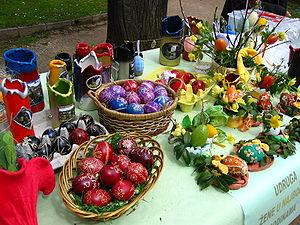
L'œuf de Pâques est une tradition païenne, qui consiste à décorer un œuf pour la fête de Pâques, ce dernier restant le plus souvent comestible. Traditionnellement, il s'agissait d'un œuf de poule cuit dur coloré. Aujourd'hui, il s'agit souvent d'un œuf en sucre ou en chocolat. En Belgique, comme en France, c'est un cadeau traditionnel offert le matin du dimanche de Pâques. Dans le quart nord-est de la France, en Suisse, en Grande-Bretagne et aux États-Unis, le symbole de Pâques est un lapin ou un lièvre ; dans les autres régions françaises ou d'autres pays du monde, des cloches ont la même fonction. Dans les pays de l'Est, on les colore et décore.